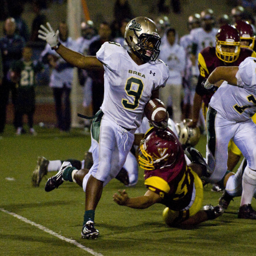
person of a city carries the ball as person attempts a tackle friday night .